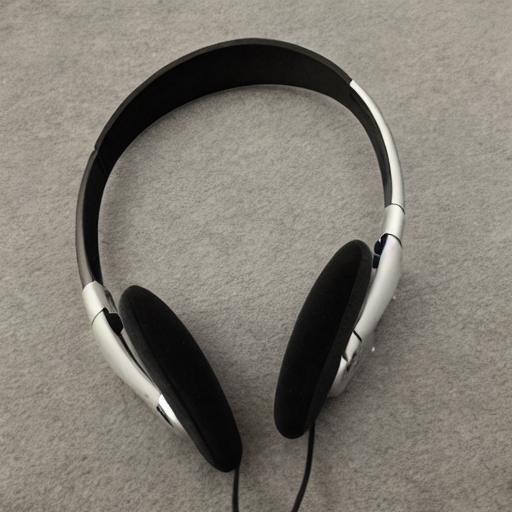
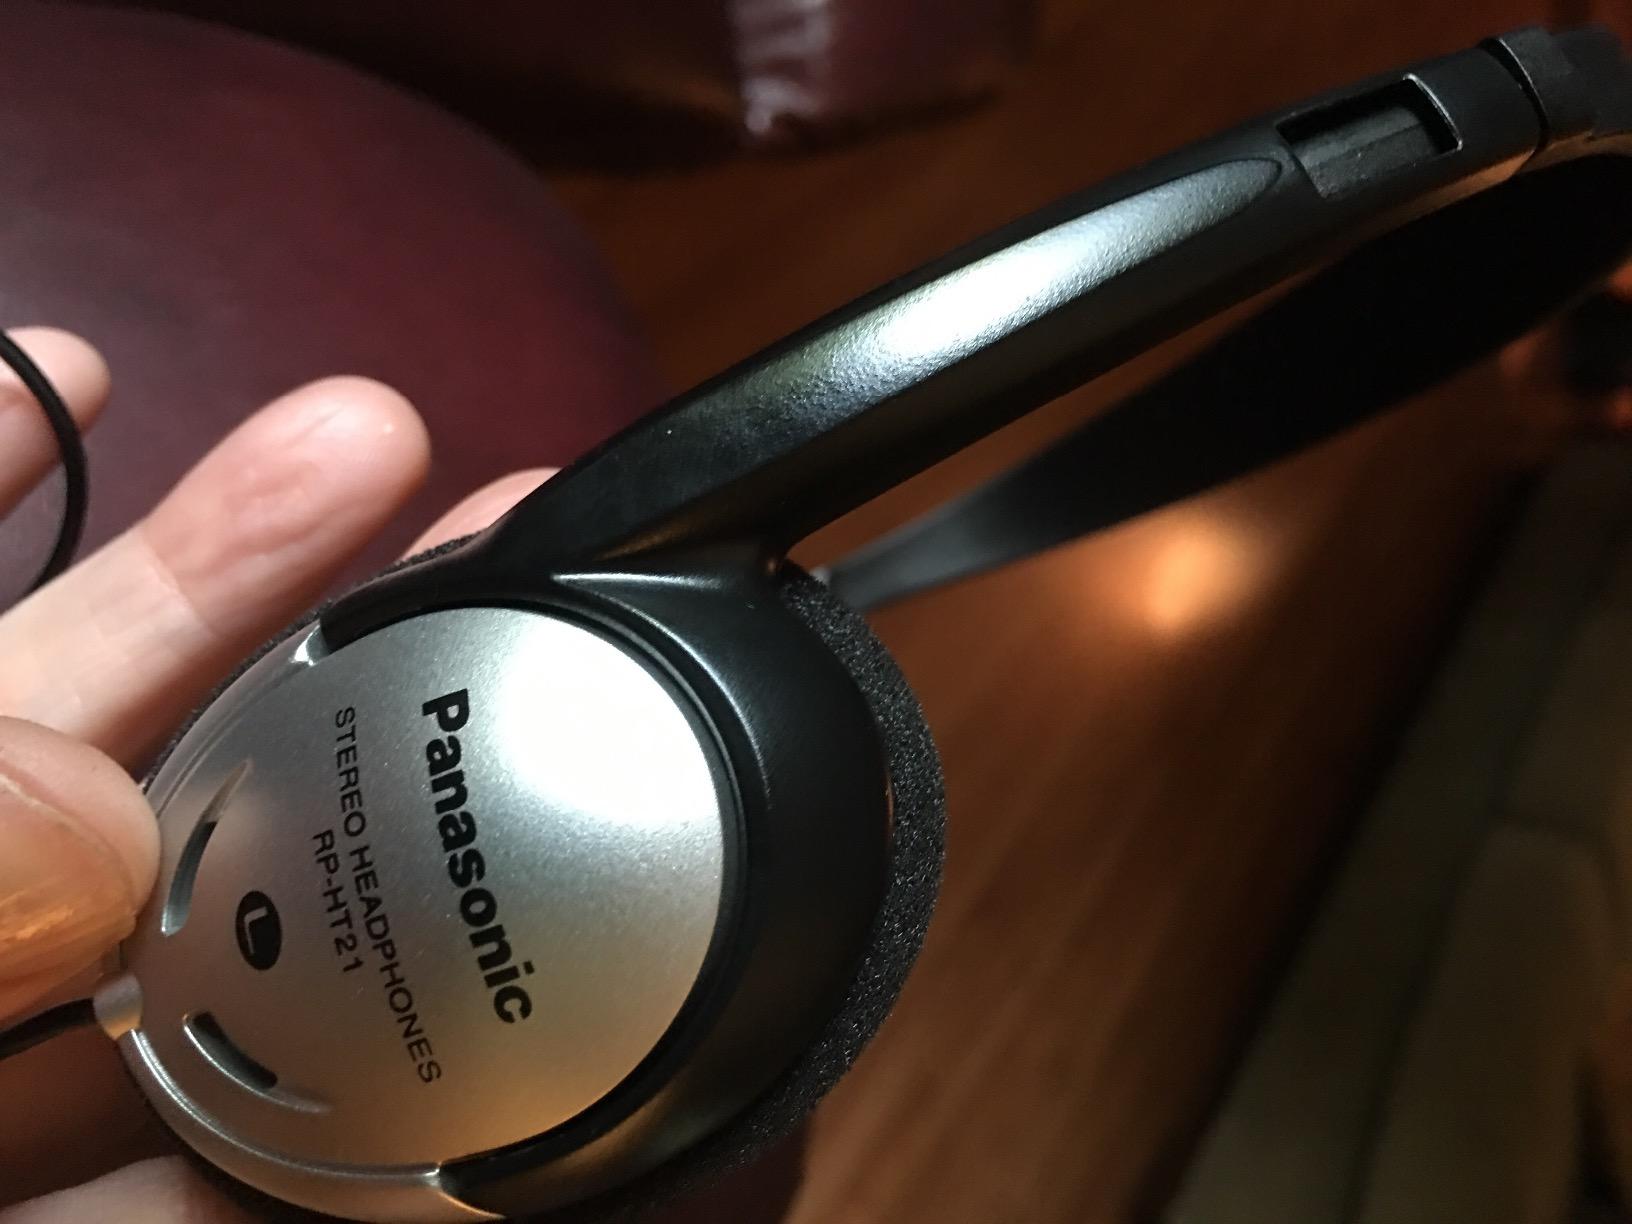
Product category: headphones
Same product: no